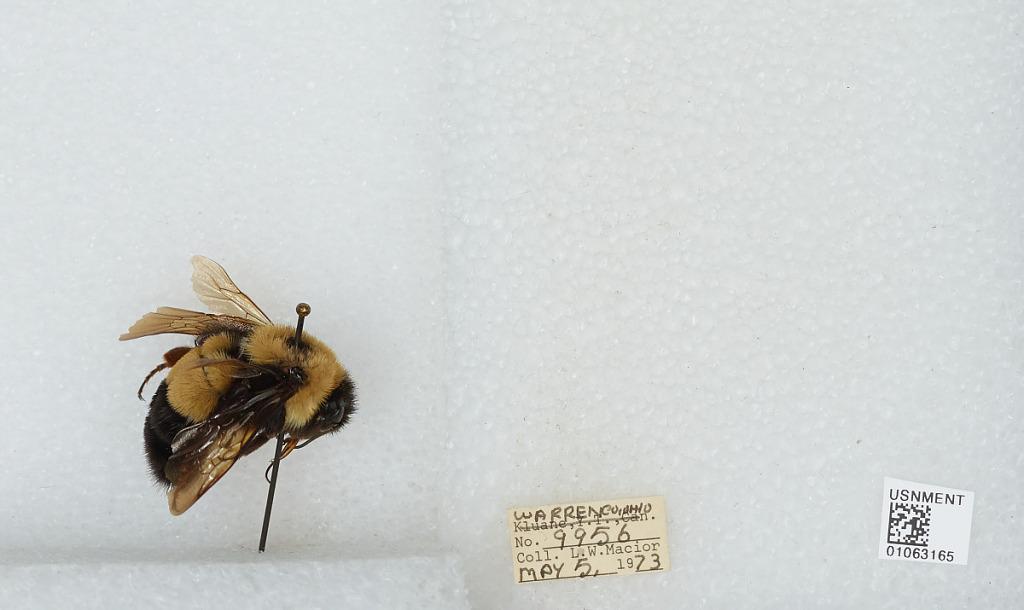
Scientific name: Bombus (Bombus) affinis Cresson
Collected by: L. Macior
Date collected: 1973-5-5
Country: United States
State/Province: Ohio
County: Warren
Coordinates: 39.4242, -84.1856